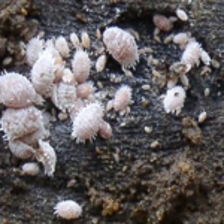
Label: mealybug_infestation